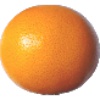
Label: Grapefruit Pink 1